Fornebu Line

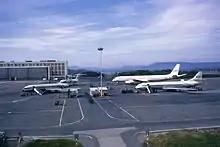
Finnair and Scandinavian Airlines aircraft at Oslo Airport, Fornebu in 1971, including two Sud Aviation Caravelles, a Douglas DC-9 and a Douglas DC-8

Transit to the airport was organized through a series of concessions which were issued to individual bus companies. From 1975, local buses were coordinated through Stor-Oslo Lokaltrafikk. Airport coach services to the city center were on the other hand granted to the largest airlines, Braathens SAFE and Scandinavian Airlines System (SAS). They operated each their coach service from two separate locations downtown. Various improvements to this system were proposed, including check-in in the city center. The coach and bus services were generally regarded as little attractive and forty percent of passengers at the airport used taxis. Fornebu was at the time still considered an option for a future main airport for Eastern Norway and there were therefore proposal to build an airport rail link.